History of Besançon

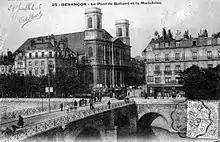
"Besançon, Le Pont Battant and La Madeleine, July 1906" Postcard

In 888, Odo I of France founded the Duchy of Burgundy and the County of Outre-Saône as part of the feudal reorganization of the kingdom. The County of Outre-Saône, with Dole as its capital, was associated with the , which included Besançon. In the same year, Rudolph I of Burgundy was elected King of Upper Burgundy, challenging the authority of the West Frankish kingdom over the territory that would become Franche-Comté.